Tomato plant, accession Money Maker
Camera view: bottom (45 deg); turntable rotation: 30 degrees
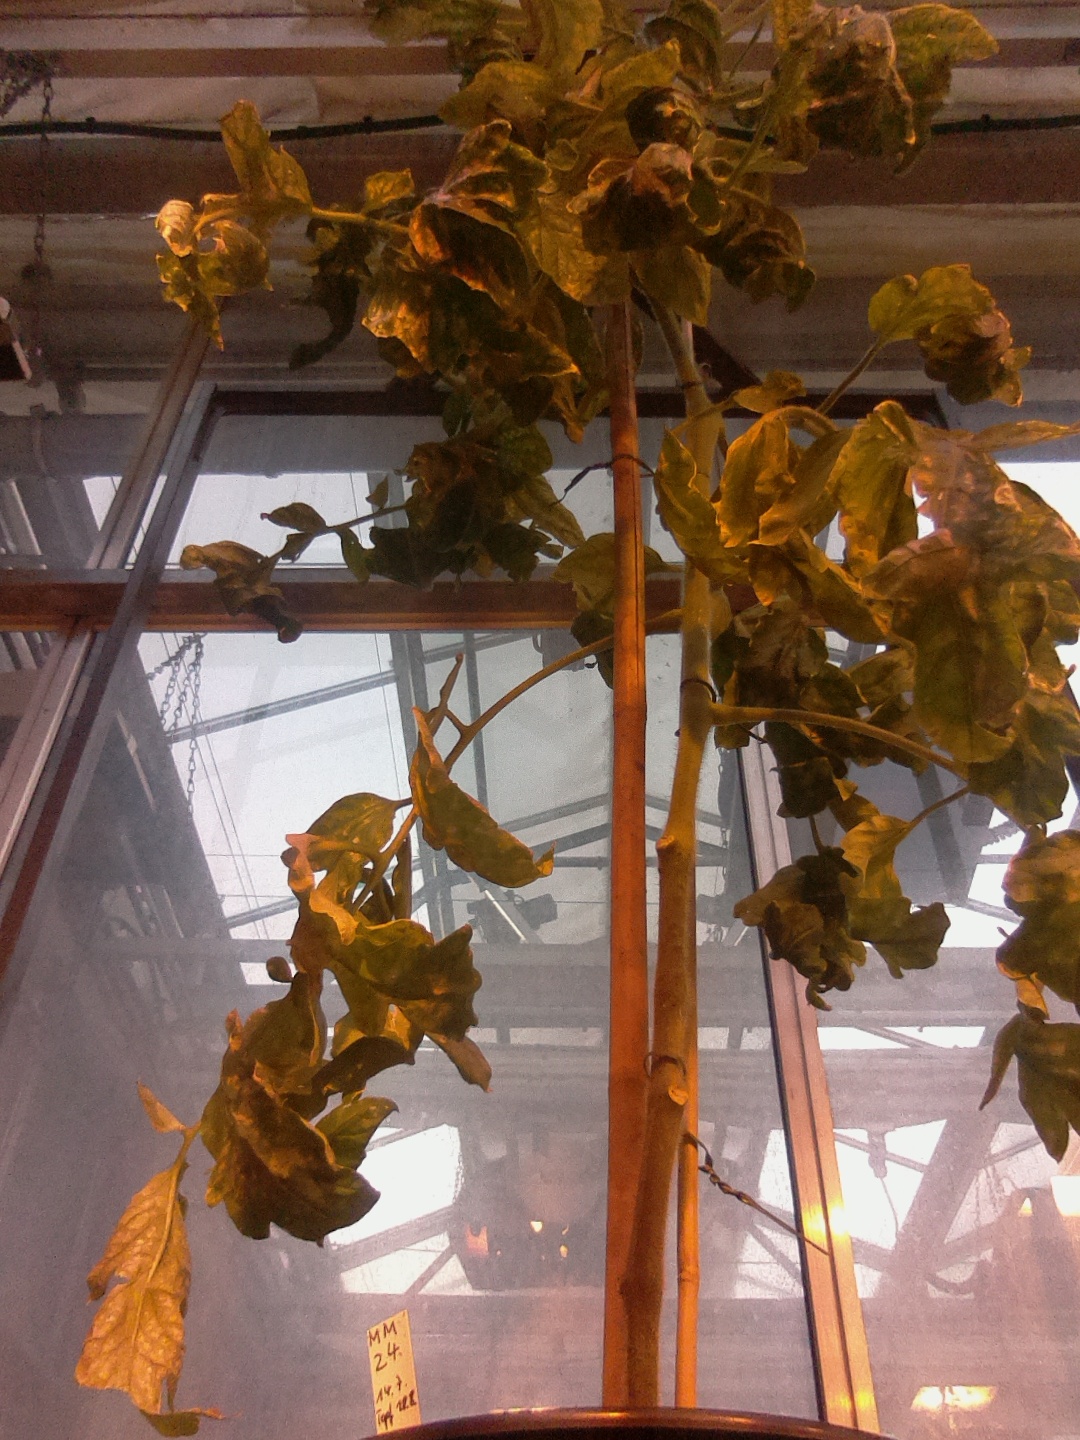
BBCH growth stage 29: 90%-100% Side shoots formed